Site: brandenburg
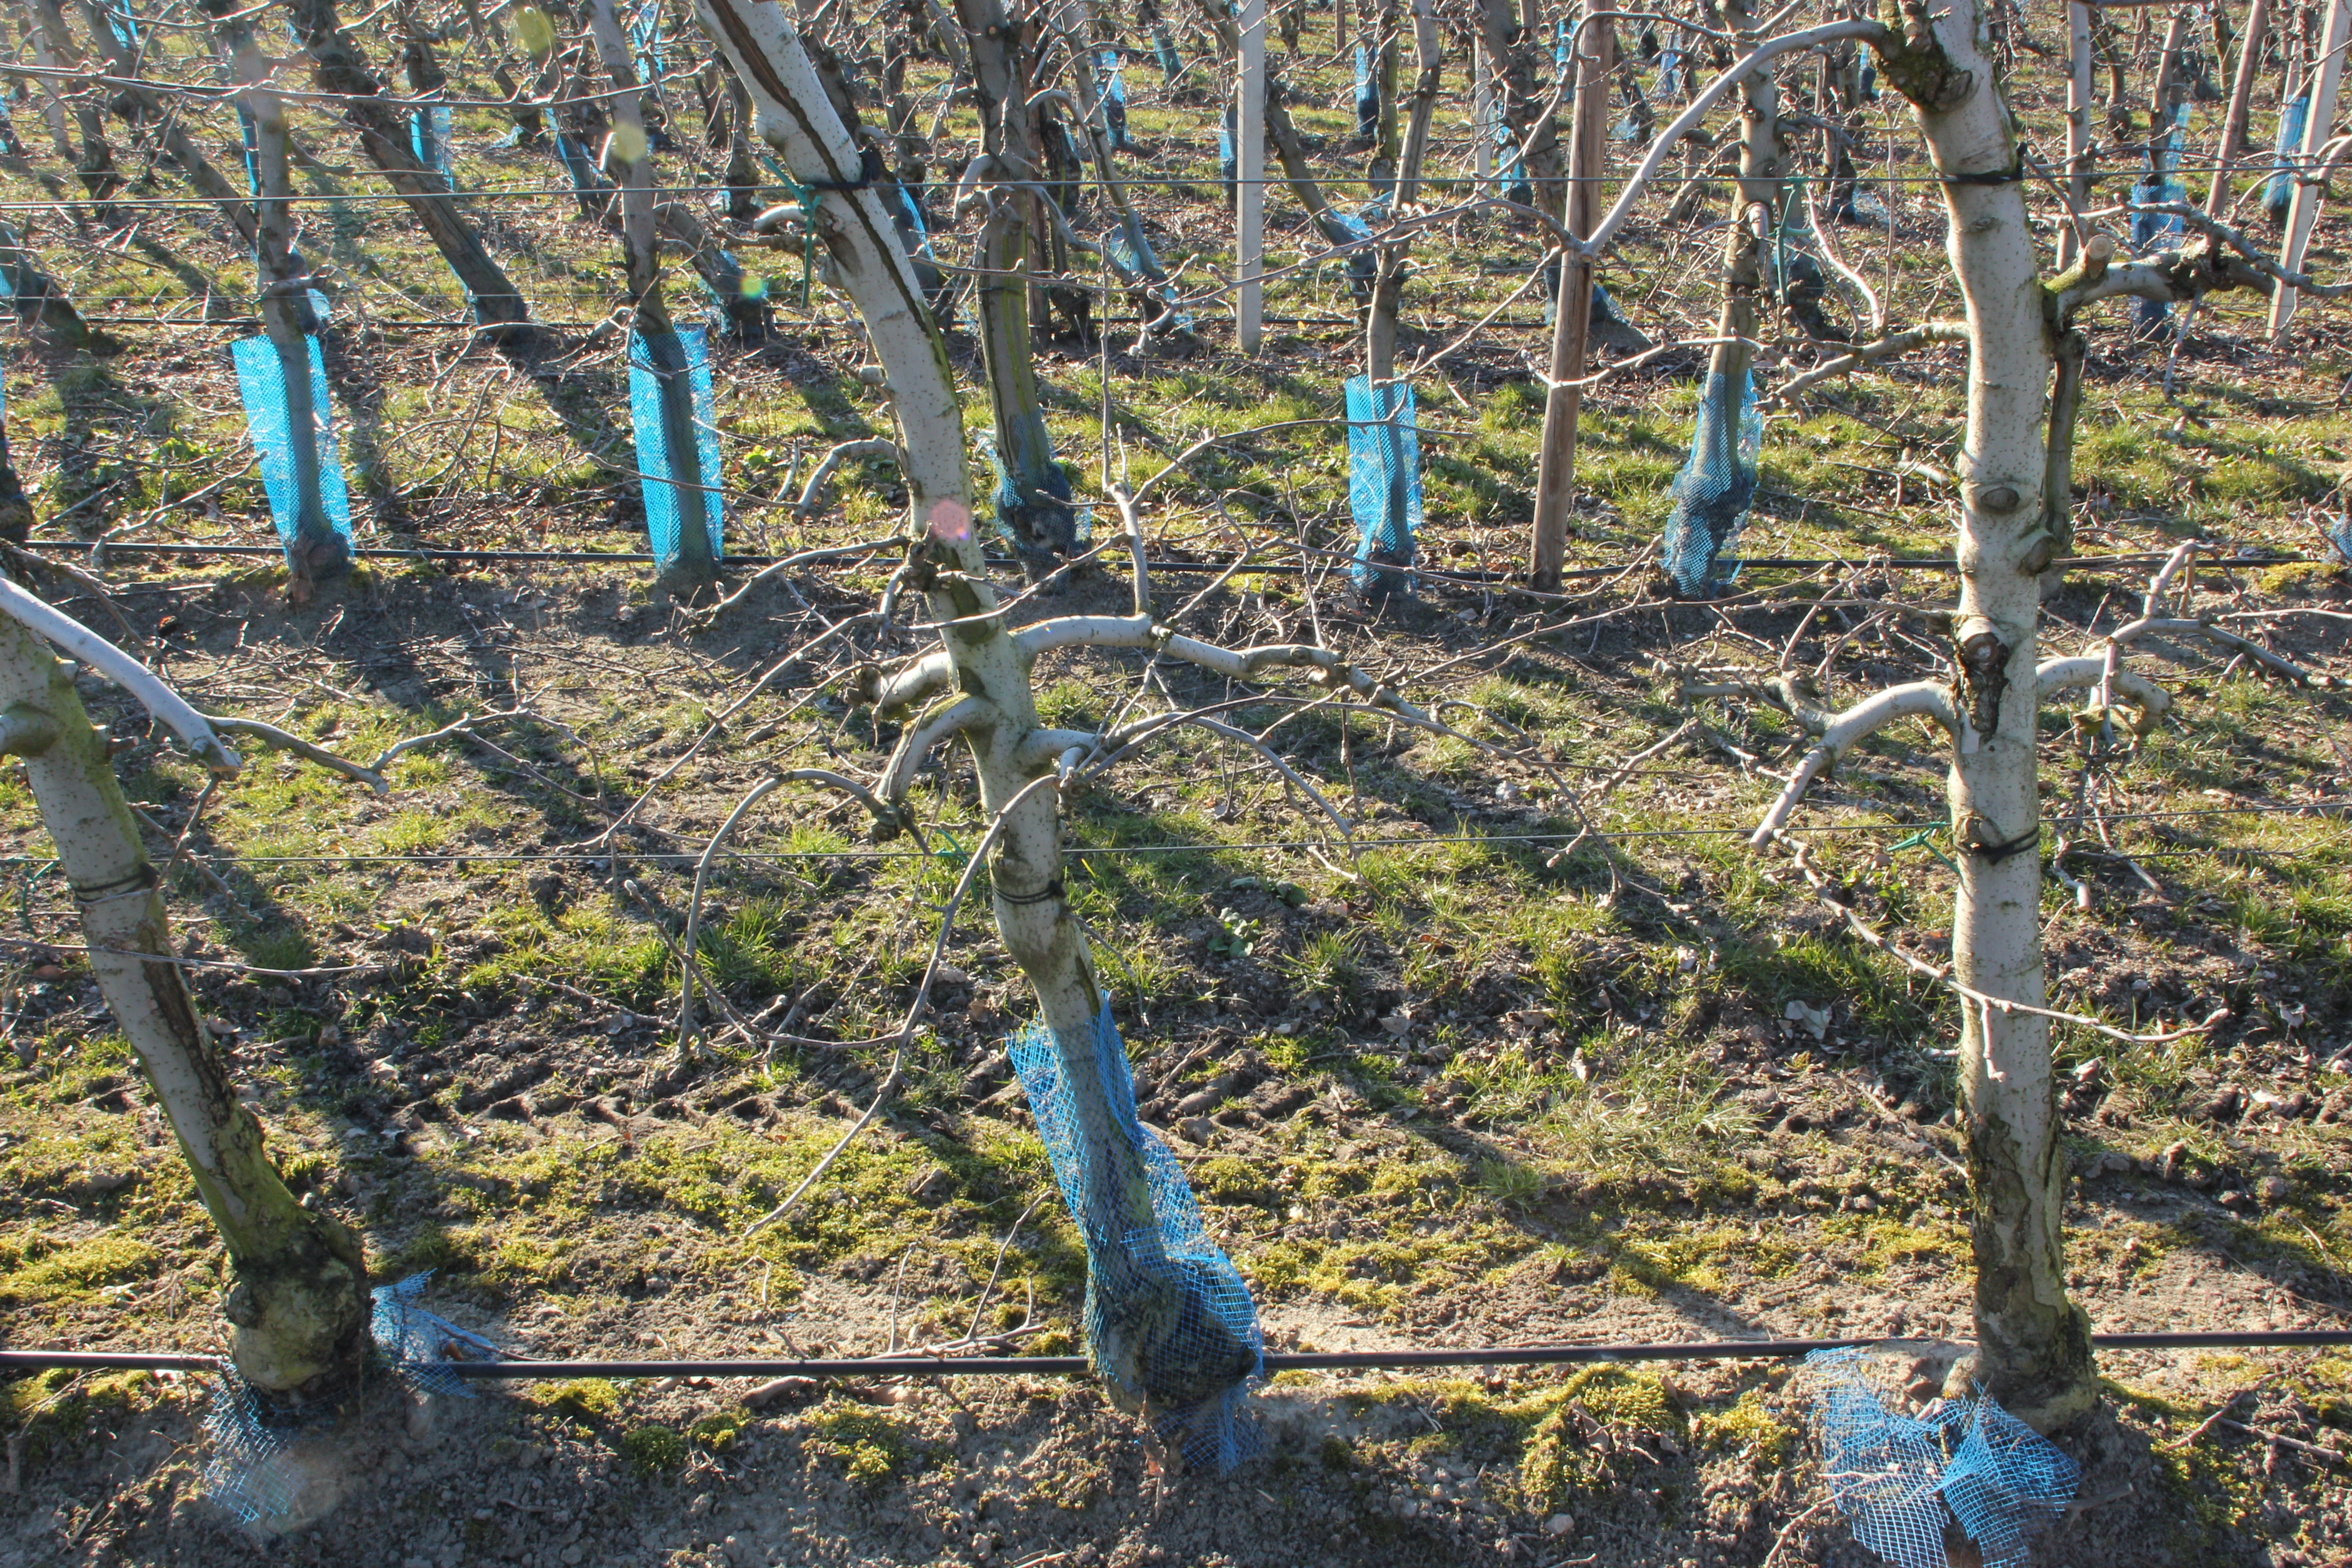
Growth stage (BBCH 03): Bud development